Time in Svalbard

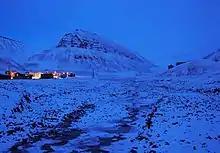
Characteristic polar night blue twilight, Longyearbyen, located at 78° north.

Svalbard, an archipelago in the Arctic Ocean belonging to the Kingdom of Norway, uses Central European Time (CET) during the winter as standard time, which is one hour ahead of Coordinated Universal Time, and Central European Summer Time (CEST) during the summer as daylight saving time, which is two hours ahead of Coordinated Universal Time. This is shared with the rest of Norway, as is Svalbard's use of daylight saving time, which the territory observes annually by advancing the clock forward on the last Sunday in March and back again on the last Sunday in October. However, as Svalbard experiences midnight sun during the summer due to being located north of the Arctic Circle, it gives daylight saving time no utility, and is only observed in order to make communicating with Norway Proper more convenient. At the 74th parallel north, the midnight sun lasts 99 days and polar night 84 days, while the respective figures at the 81st parallel north are 141 and 128 days.